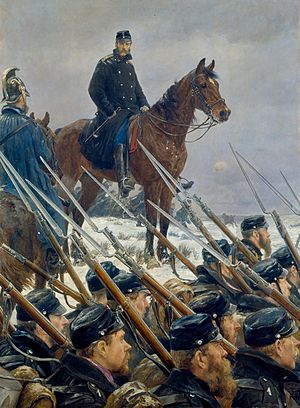
Max Müller / 2. Slesvigske Krig
Otto Bache, Oberst Max Müller ved Sankelmark Sø den 6. februar 1864, 1886, Ribe Kunstmuseum.
Carl Philip Friedemann Maximilian Müller, kaldet Max var en dansk officer i Treårskrigen og den 2. slesvigske krig.